Crews Lake Wilderness Park

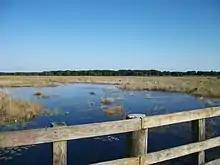
View of Crew Lake

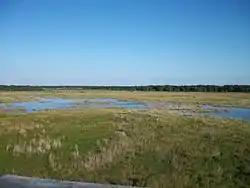
Drought-stricken Crews Lake; October 2010.

Crews Lake Wilderness Park is located off Shady Hills Road in Pasco County, Florida. The park includes hiking trails, a short paved bike trail, playground, wooden tower, athletic fields, and the gauge Central Pasco & Gulf Railroad. Rides on the miniature railroad are offered the second Saturday of every month. The lake is the source for the Pithlachascotee River. Jumping Gully Preserve is adjacent to the park.